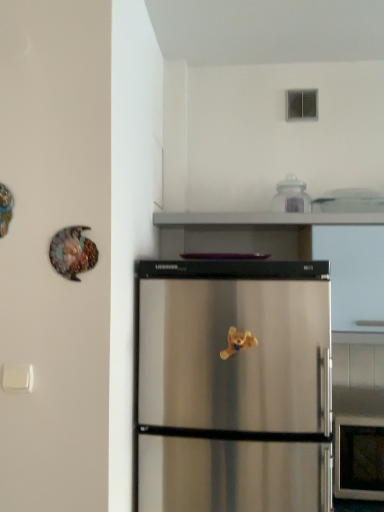
Question: From the image's perspective, there is one toy below the shiny metallic plate at upper left. Please locate it and provide its 2D coordinates.
Answer: [(0.617, 0.668)]